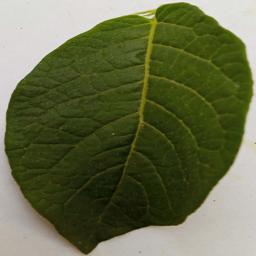
Label: Potato___Healthy